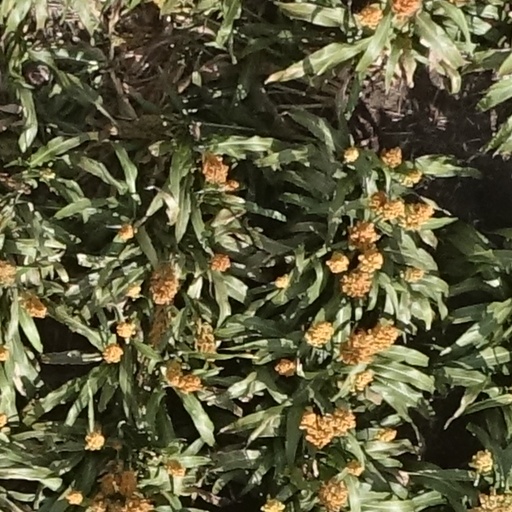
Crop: sorghum